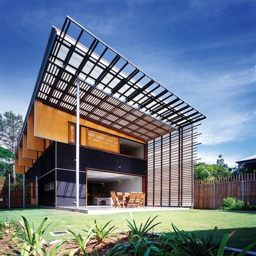
a dramatic outdoor double - height volume gives the modest house a sense of space and gesture .